Kenny G

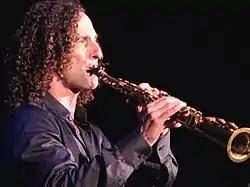
Kenny G playing in Shanghai in 2007

In 2006, Kenny G released his eleventh studio album, entitled "I'm in the Mood for Love...The Most Romantic Melodies of All Time" featuring renditions of The Beatles's songs, the love theme from Shakespeare's "Romeo and Juliet", the Secret Garden's hit song "You Raise Me Up", and James Blunt's "You're Beautiful", as well as the Chinese ballad "The Moon Represents My Heart".